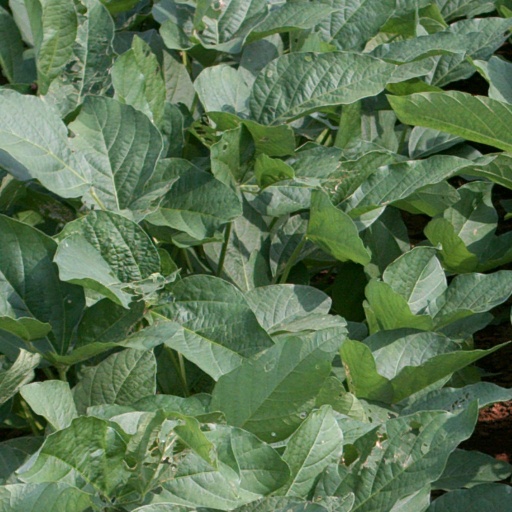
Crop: soybean